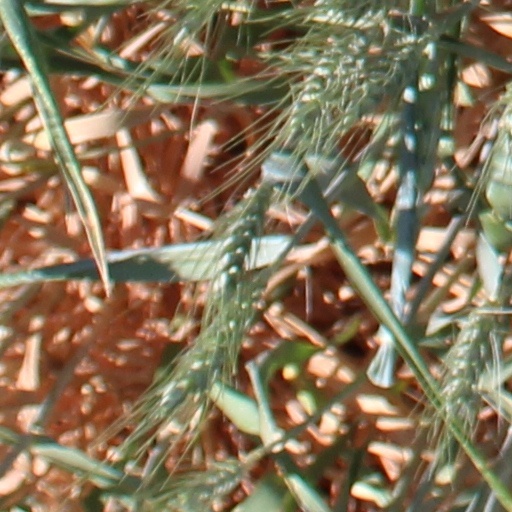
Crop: wheat